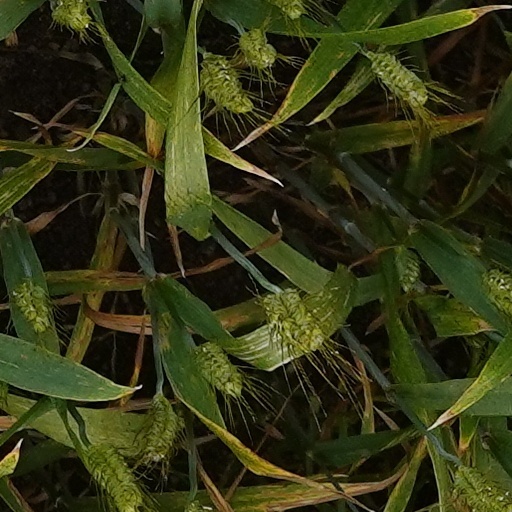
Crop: wheat